The Villages, Florida

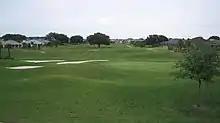
The 18th green at Tierra Del Sol, one of the twelve country club golf courses at the Villages

The Villages operates 56 golf courses with 729 holes, including 42 nine-hole executive golf courses, 12 country club championship courses, and two specialty putting courses. A golf instruction academy provides lessons and clinics for residents.